McEwan Pratt

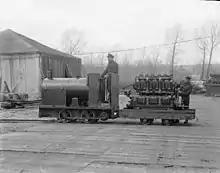
10hp Baguley "rail tractor"

During the First World War, the War Department (WD) was responsible for transport services to support the British troops. They made extensive use of railways to supply the trenches and used gauge railways to move munitions, food and other goods from supply depots to the front lines. In 1915, the WD put out a tender for the supply of lightweight "rail tractors" to operate these lines. Leonard Benhall designed a 10hp locomotive based on a 1914 design supplied to a mine in Japan. The new locomotive was water-cooled and had a large tank to carry the water. More than 50 locomotives of this new design were supplied to military railways during the conflict, though they were only a limited success, being too light for many duties. These locomotives were sold under the Baguley name.